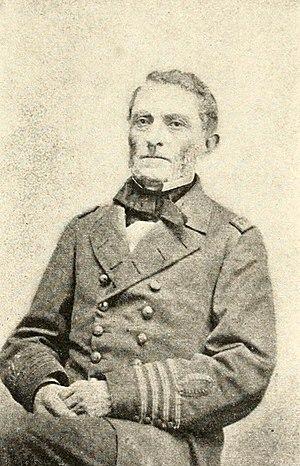
Samuel Barron était un officier de marine confédéré des États-Unis, et plus tard, agissant en tant que représentant en Europe de la Confédération pendant la guerre civile américaine.